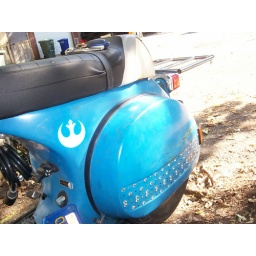
blue by day / white by night (or flash)